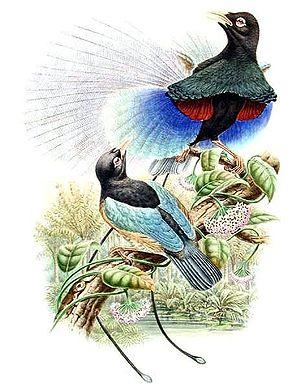
Le Paradisier bleu est une espèce de passereaux appartenant à la famille des Paradisaeidae.